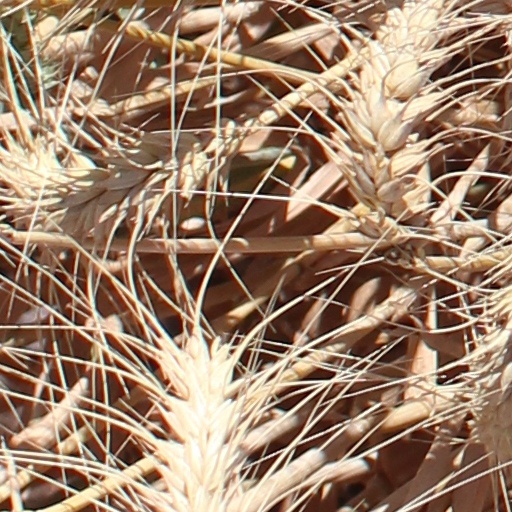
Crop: wheat